Florian Mayer

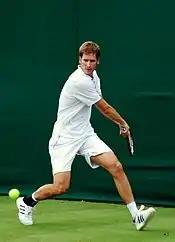
Mayer at 2011 Wimbledon.

Mayer started the new season in style. In preparation for the Australian Open, he reached the quarterfinals of the Brisbane International and the semifinals of the Sydney International. At the first Grand Slam tournament of the season in Melbourne, Mayer surprisingly defeated Doha finalist Nikolay Davydenko in four sets, only to lose against Japanese Kei Nishikori in the second round. Two weeks later, he came through to his second semifinals of the year in Zagreb. On his way to this stage, he defeated top seed Marin Čilić, 6–3, 6–4. He lost the semifinal against countryman Michael Berrer. With this result, he was the new German no. 1 in the ATP ranking. At the 2011 BMW Open in Munich, Mayer reached his fourth career final. He was again not able to capture his maiden ATP World Tour title, after losing to Nikolay Davydenko in three sets.